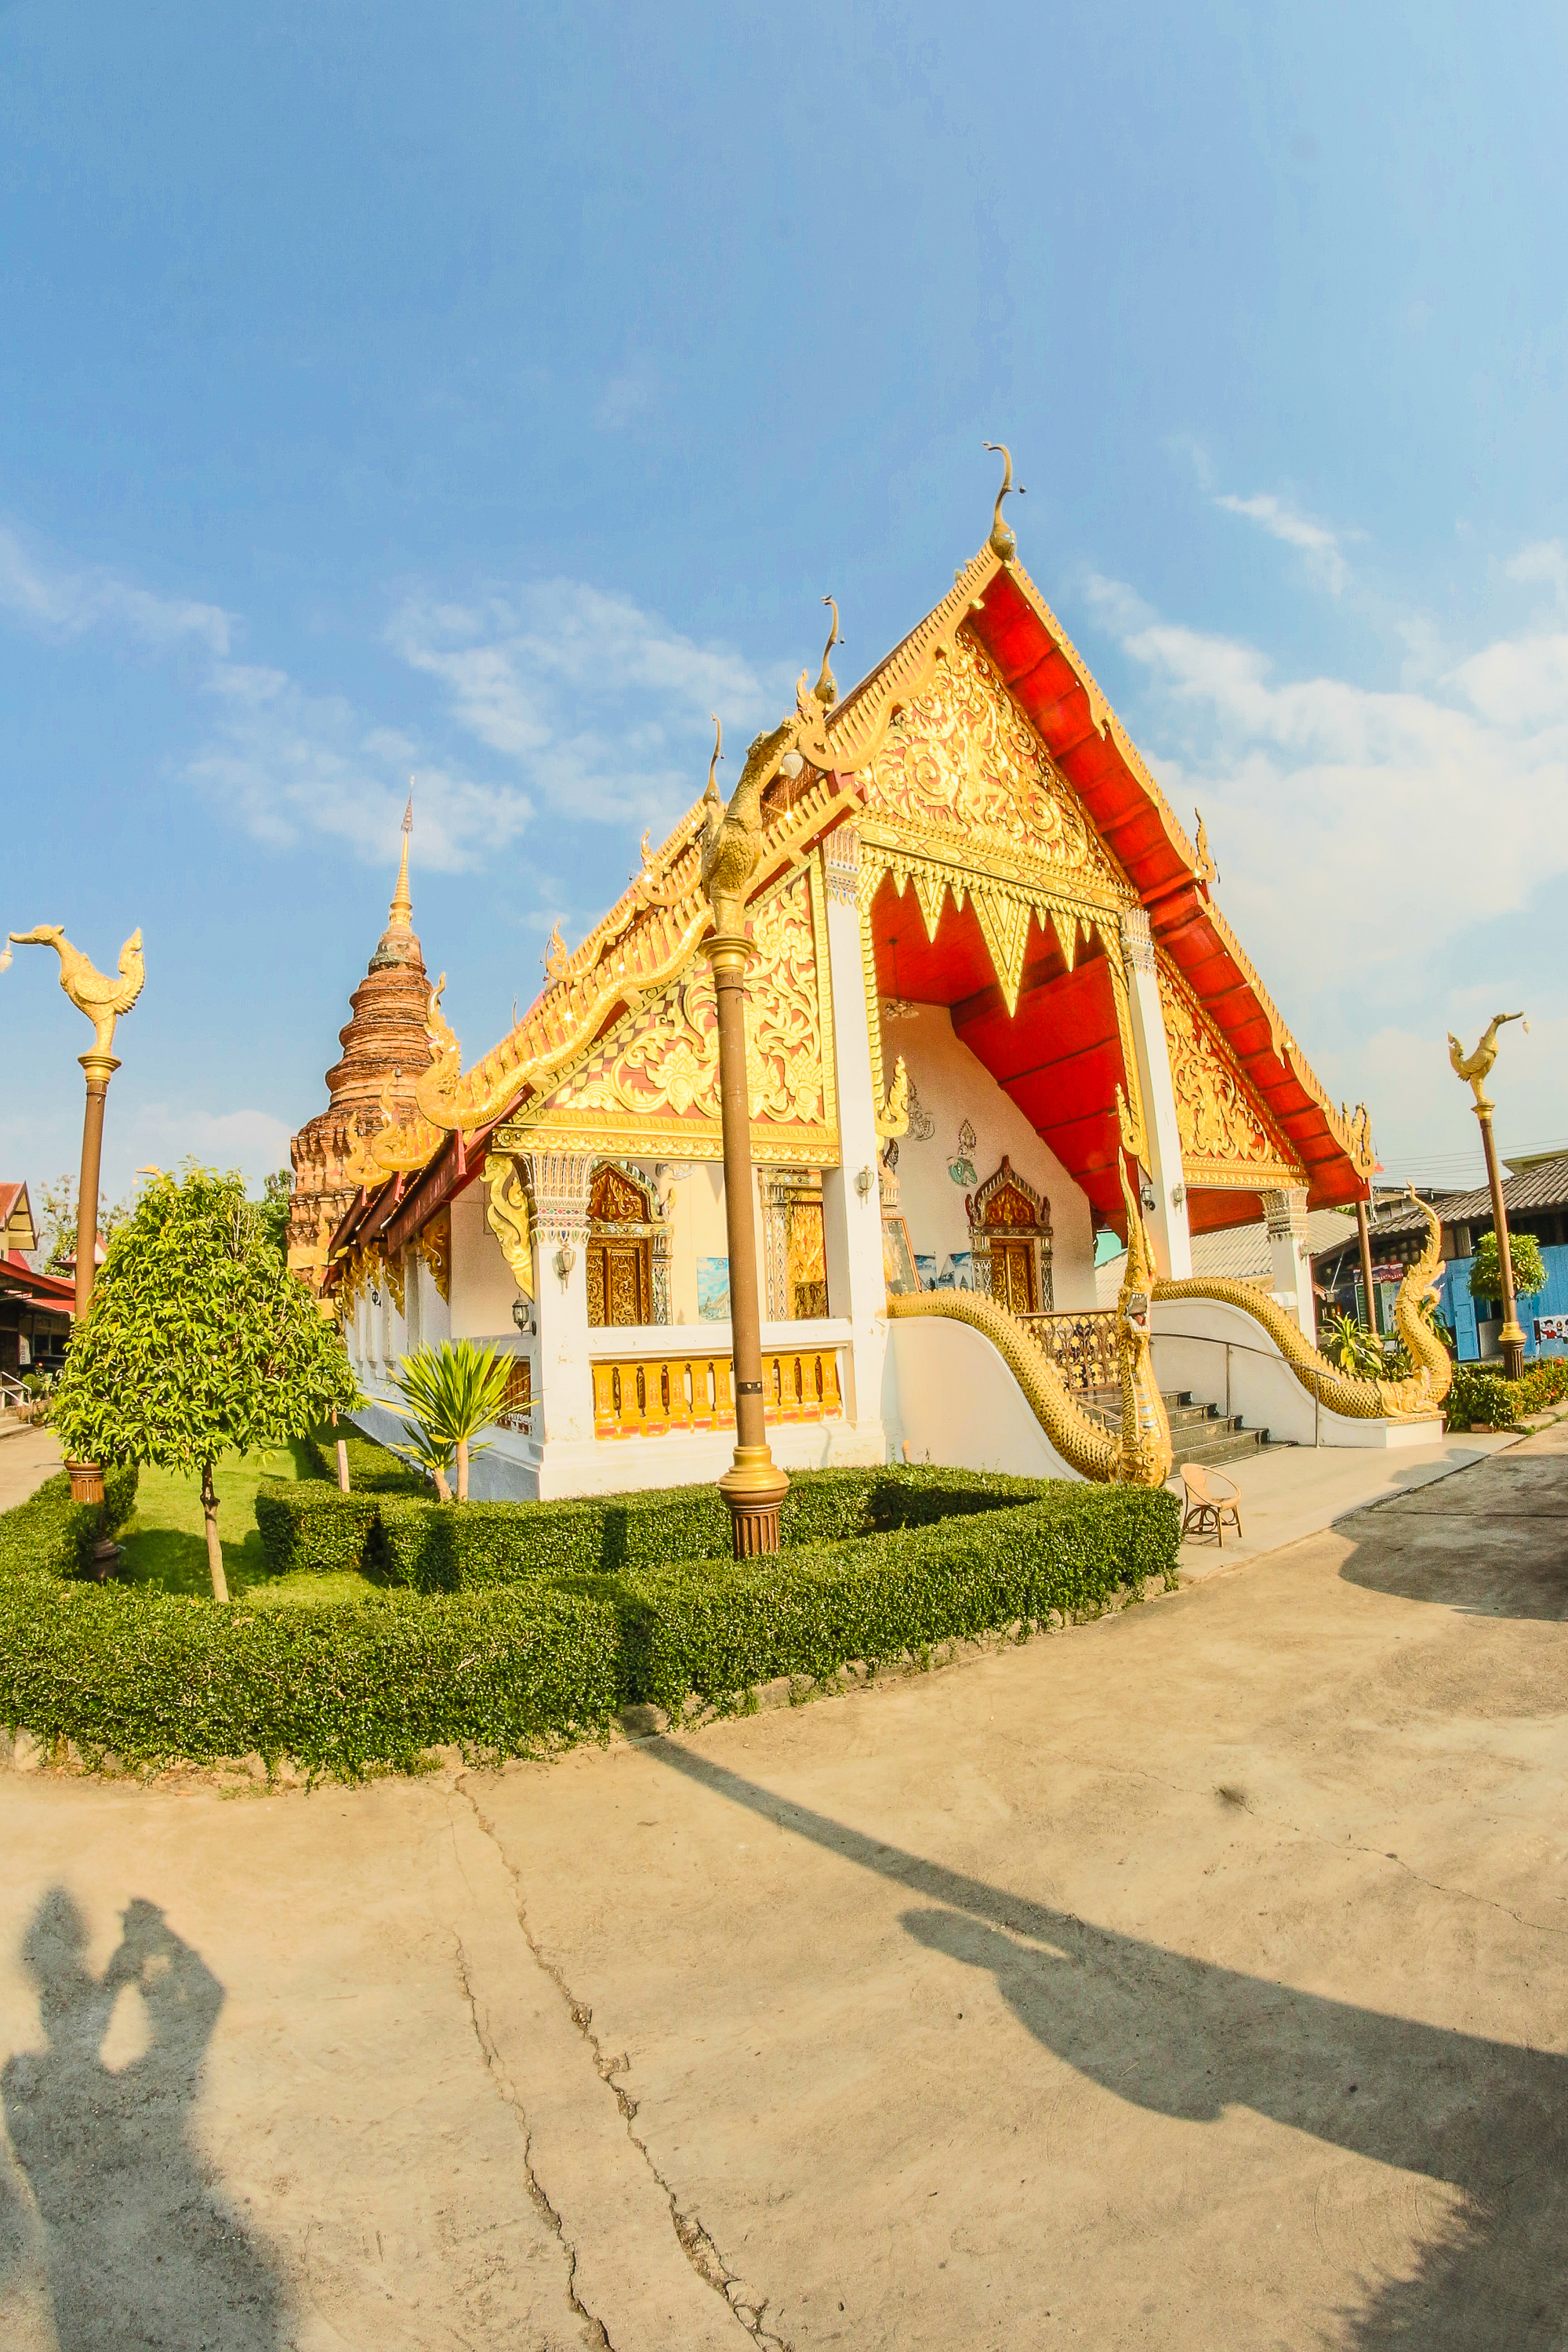
thailand, religion, buddhism, wat, temple, architecture, asia, thai, ancient, landmark, sky, old, buddhist, travel, spirituality, asian, buddha, art, tourist, religious, famous, history, culture, tourism, building, traditional, southeast, worship, attraction, place of worship